Westland Sea King

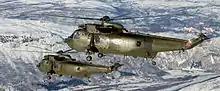
Two HC4 in northern Norway, 2014

Westland Helicopters, which had a long-standing licence agreement with Sikorsky Aircraft to allow it to build Sikorsky's helicopters, extended the agreement to cover the Sikorsky SH-3 Sea King soon after the Sea King's first flight in 1959. Westland proceeded to independently develop the Sea King, integrating a significant proportion of components from British suppliers; key changes include the use of a pair of Rolls-Royce Gnome turboshaft engines and the implementation of an automatic flight control system. On this matter, authors Jim Thorn and Gerald Frawley stated that: "Despite appearances, Westland's Sea King [is a] very different aircraft from Sikorsky's". Many of the differences between the Westland-built Sea King and the original helicopter were as a result of differing operational doctrine. While the U.S. Navy Sea Kings were intended to be under tactical control of the carrier from which they operated, the Royal Navy intended its helicopters to be much more autonomous, capable of operating alone, or co-ordinating with other aircraft or surface vessels. This resulted in a different crew arrangement, with operations being controlled by an observer rather than the pilot, as well as fitting a search radar.